Davoud Hermidas-Bavand

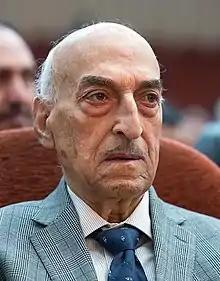

Davoud Hermidas-Bavand (10 November 1934 – 12 November 2023) was an Iranian diplomat and political scientist. He was a member of National Front of Iran's leadership council and served as its spokesperson.